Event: Nepal Earthquake
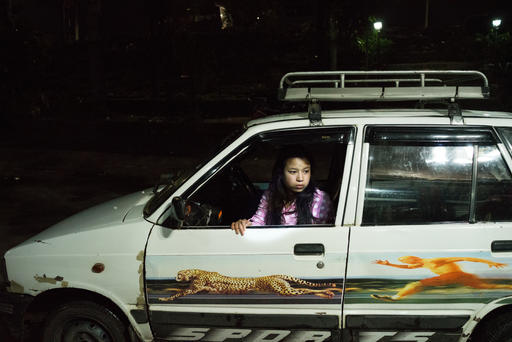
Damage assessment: no_damage